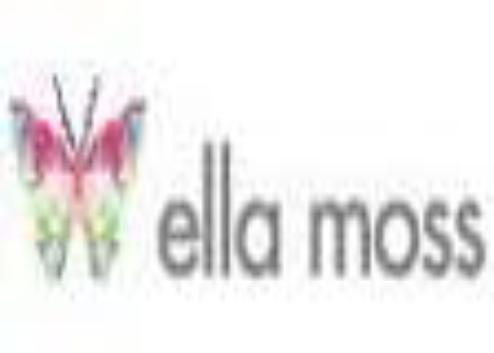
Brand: Ella Moss
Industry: Clothes